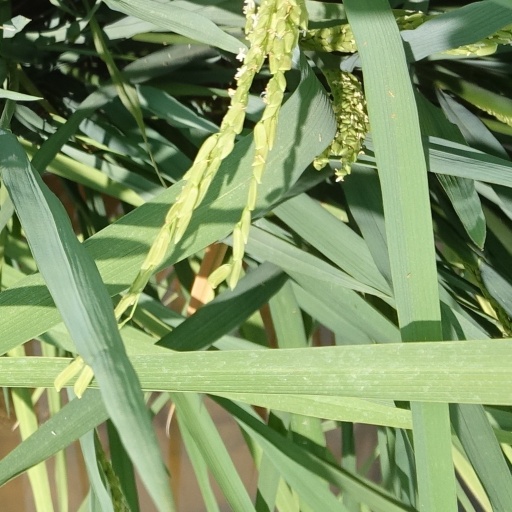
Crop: rice